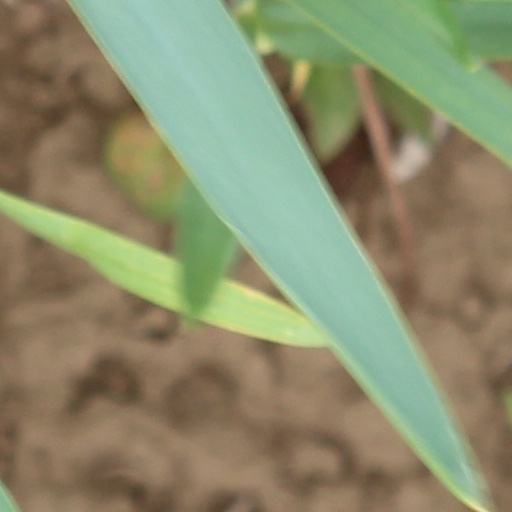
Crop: wheat